Clash of the Champions

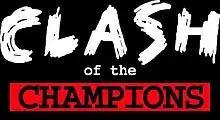
The "Clash of the Champions" logo from 1994 to 1997

Clash of the Champions is an American series of professional wrestling television specials that were produced by World Championship Wrestling (WCW) and Jim Crockett Promotions (JCP) in conjunction with the National Wrestling Alliance (NWA). The specials were supercards comprising pay-per-view caliber matches, similar to the World Wrestling Federation's (WWF, now WWE) "Saturday Night's Main Event" series. The "Clash of the Champions" shows were famous for typically not airing commercials during matches even though many of these matches lasted 20 minutes or more.